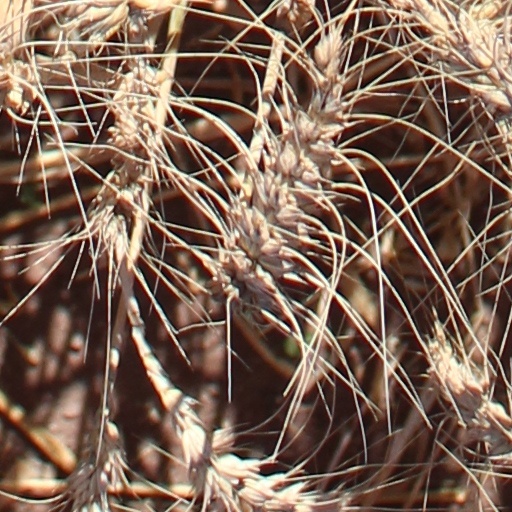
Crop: wheat